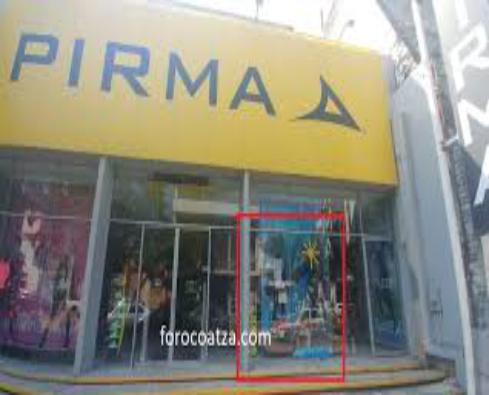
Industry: Clothes